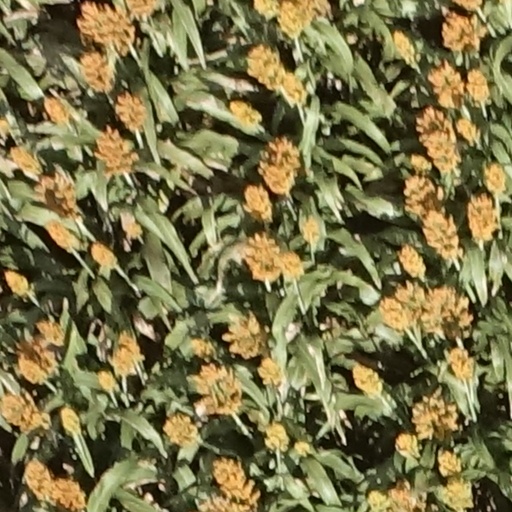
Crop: sorghum